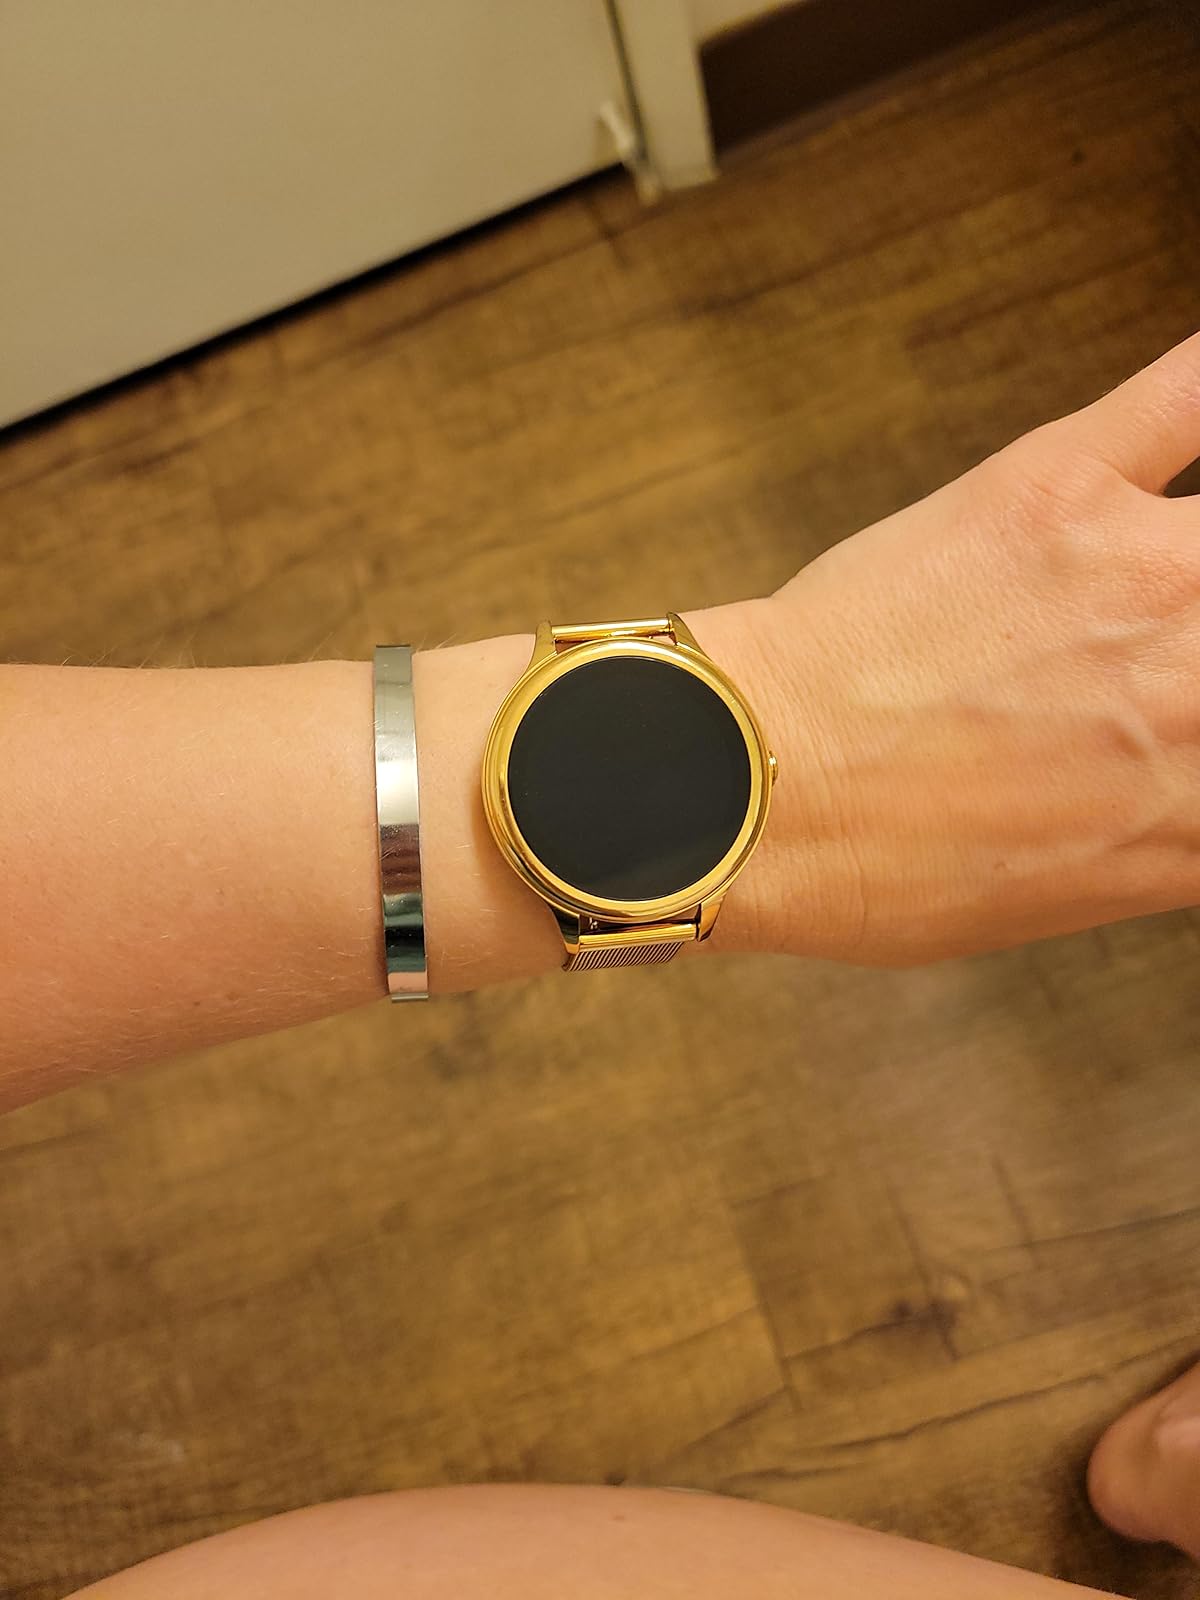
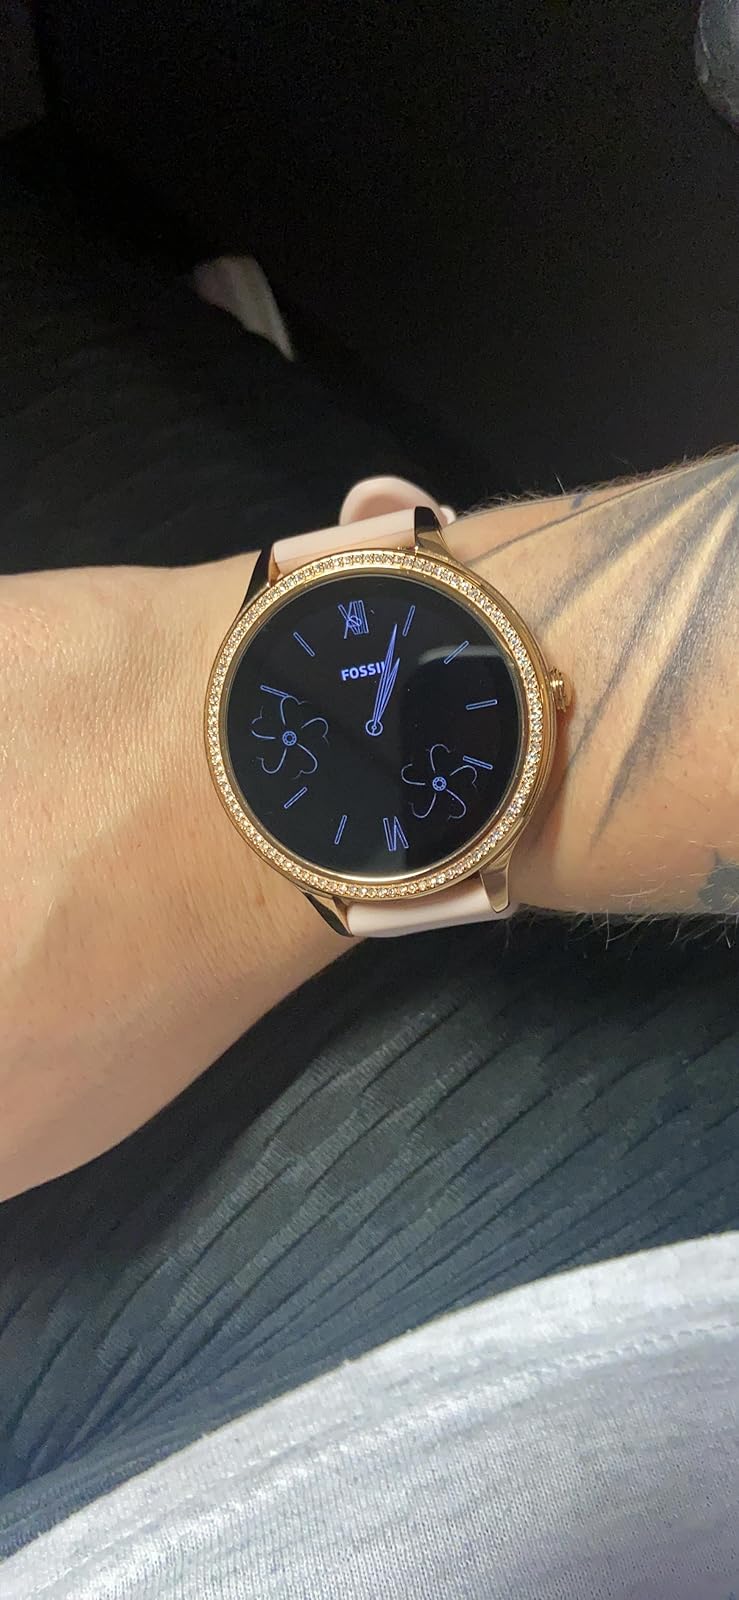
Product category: smartwatch
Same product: no